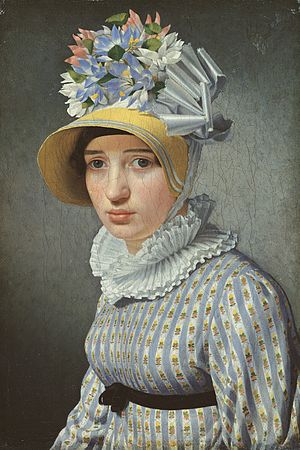
C.W. Eckersberg / Værker
Portræt af modellen Maddalena, Rom ca. 1815. Den Hirschsprungske Samling
Christoffer Wilhelm Eckersberg var en dansk maler.